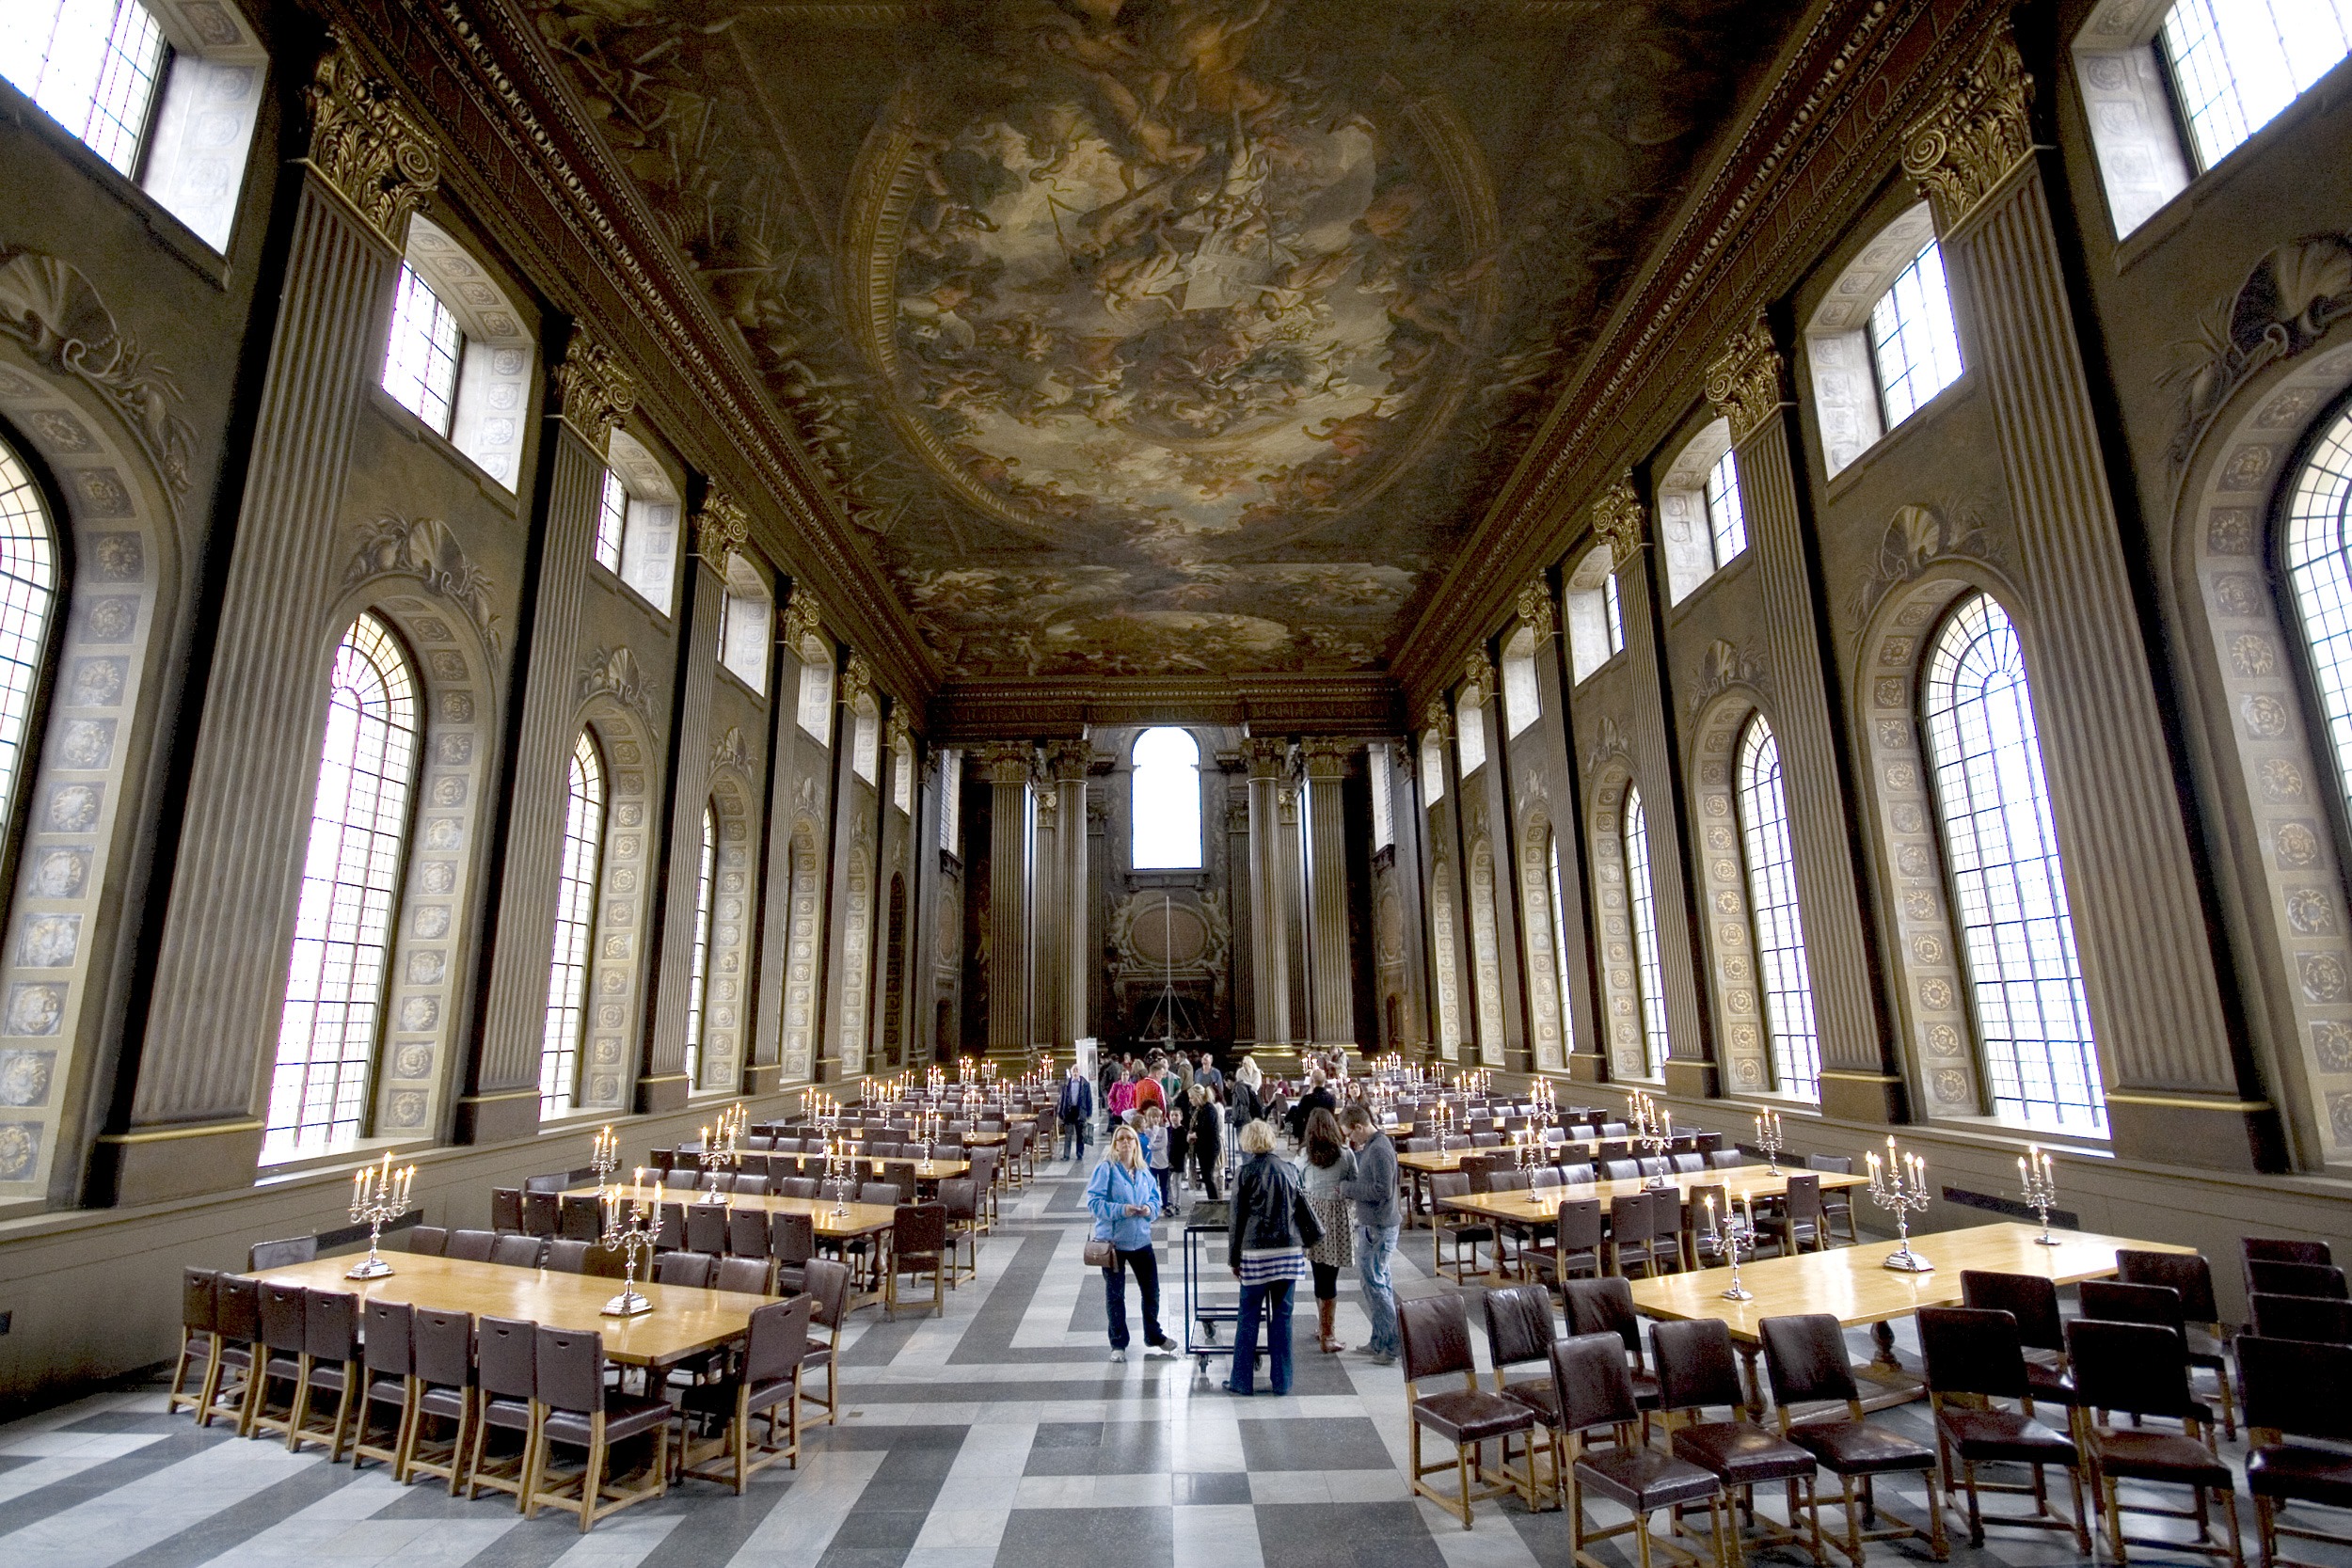
architecture, auditorium, interior, building, palace, ceiling, landmark, church, cathedral, chapel, place of worship, aisle, england, london, chairs, art, design, windows, columns, synagogue, tables, paintings, historical, basilica, great britain, destinations, royal naval college